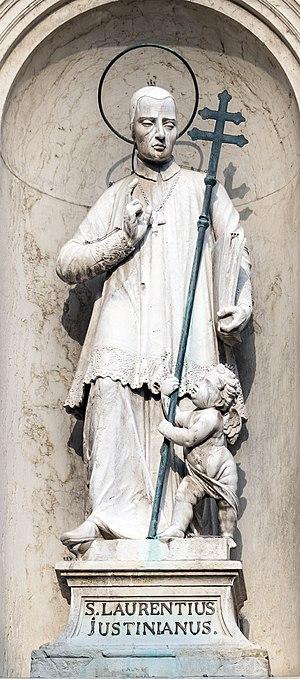
Saint Laurent Justinien est un religieux catholique italien du XVᵉ siècle, qui fut évêque de Castello et le premier patriarche de Venise. Considéré comme un grand réformateur, il a écrit d'importants ouvrages mystiques.
L'église Saint-Roch est un édifice religieux catholique de la fin du XVᵉ siècle situé dans le quartier San Polo de Venise en Italie.